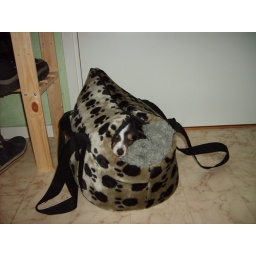
now I'll travel by bus and train to my owner Anne. Meanwhile I'll sleep /h